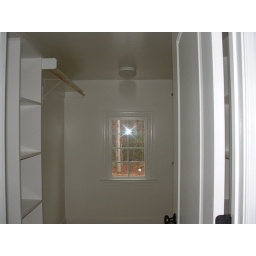
This is one of the closets in the master bedroom, off the bathroom facing the front of the house (over garage)